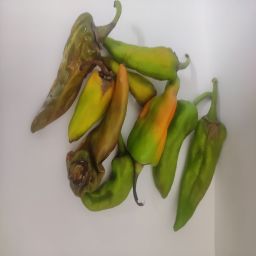
Crop: New Mexico Green Chile
Quality: Damaged